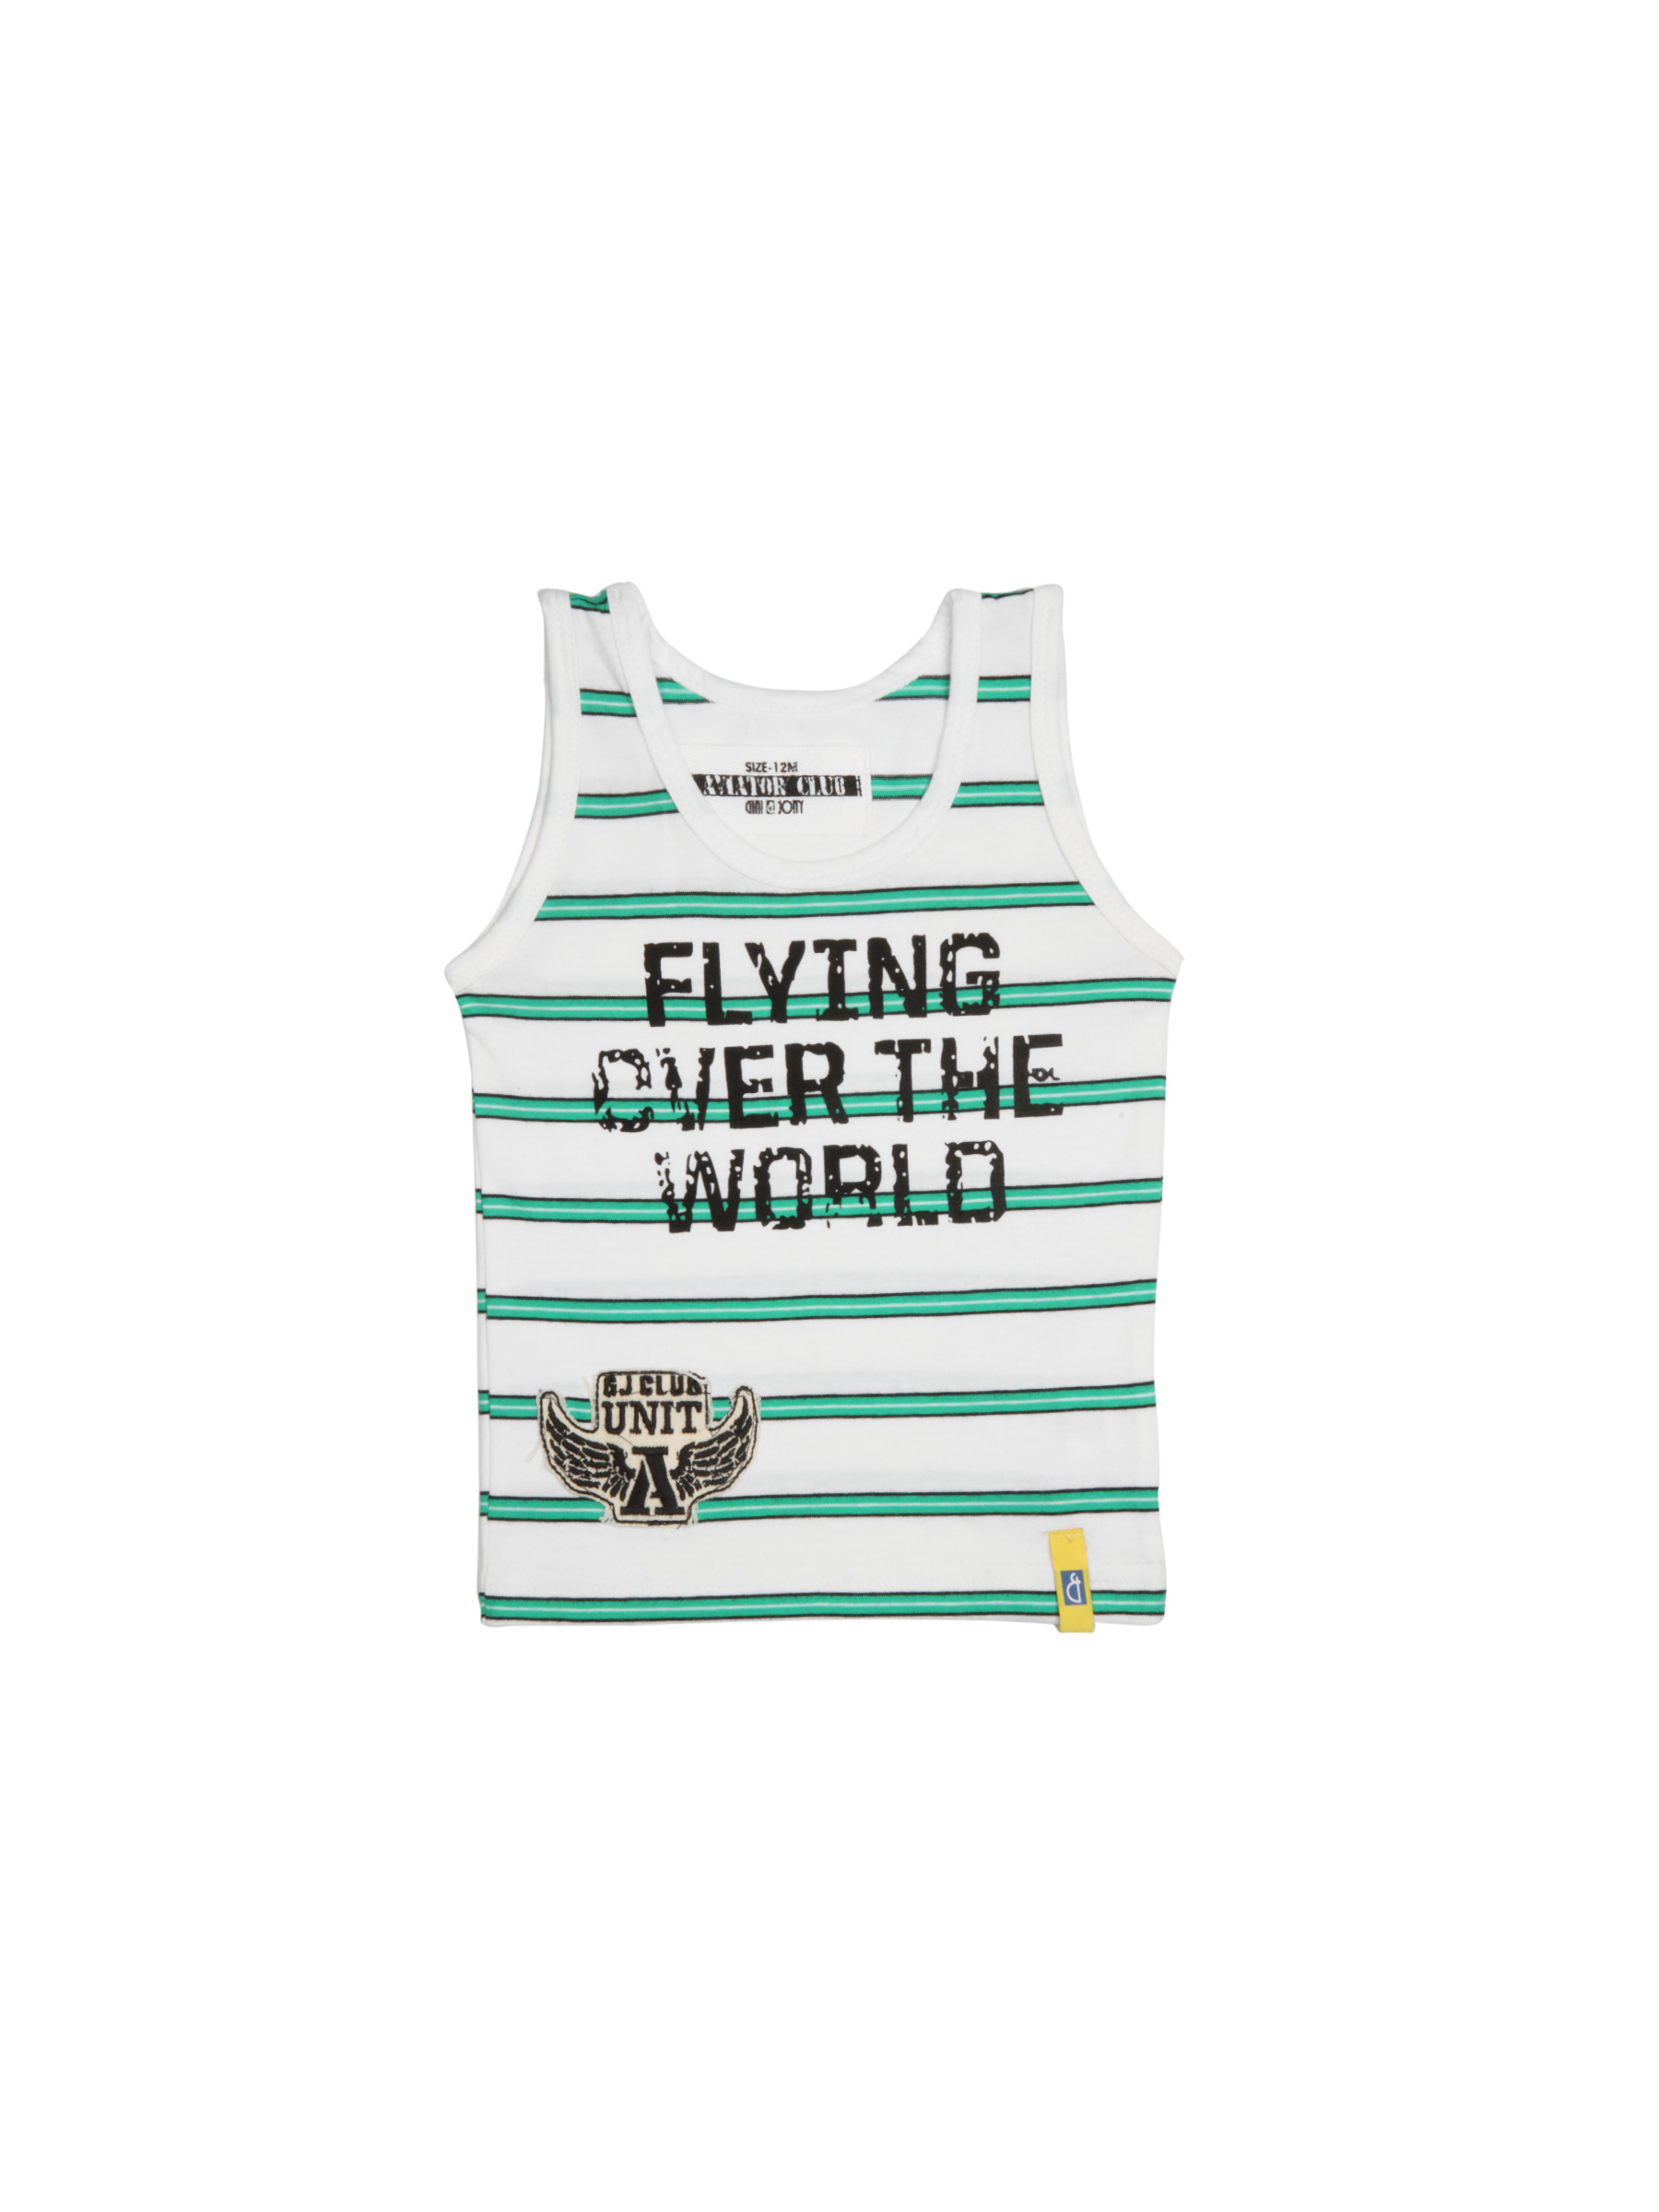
Gini and Jony Boys Unit White T-shirt
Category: Apparel / Topwear / Tshirts
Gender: Boys
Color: White
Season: Summer 2012
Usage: Casual